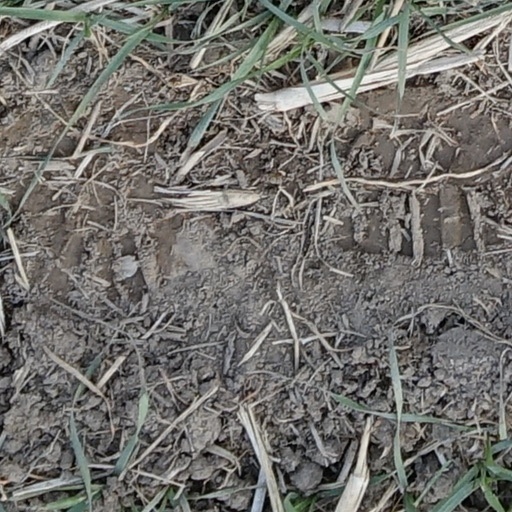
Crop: wheat